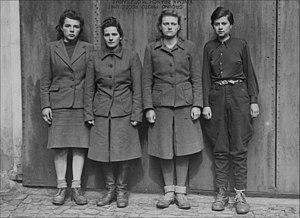
Irene Haschke, née le 16 février 1921 à Strzelce Krajeńskie en Neumark, était une gardienne SS dans les camps de concentration nazis pendant la Seconde Guerre mondiale.
Anneliese Kohlmann était une gardienne SS dans les camps de concentration nazis de Neuengamme et de Bergen-Belsen pendant la Seconde Guerre mondiale. Elle a été jugée pour crime de guerre lors du deuxième procès de Belsen en 1945.